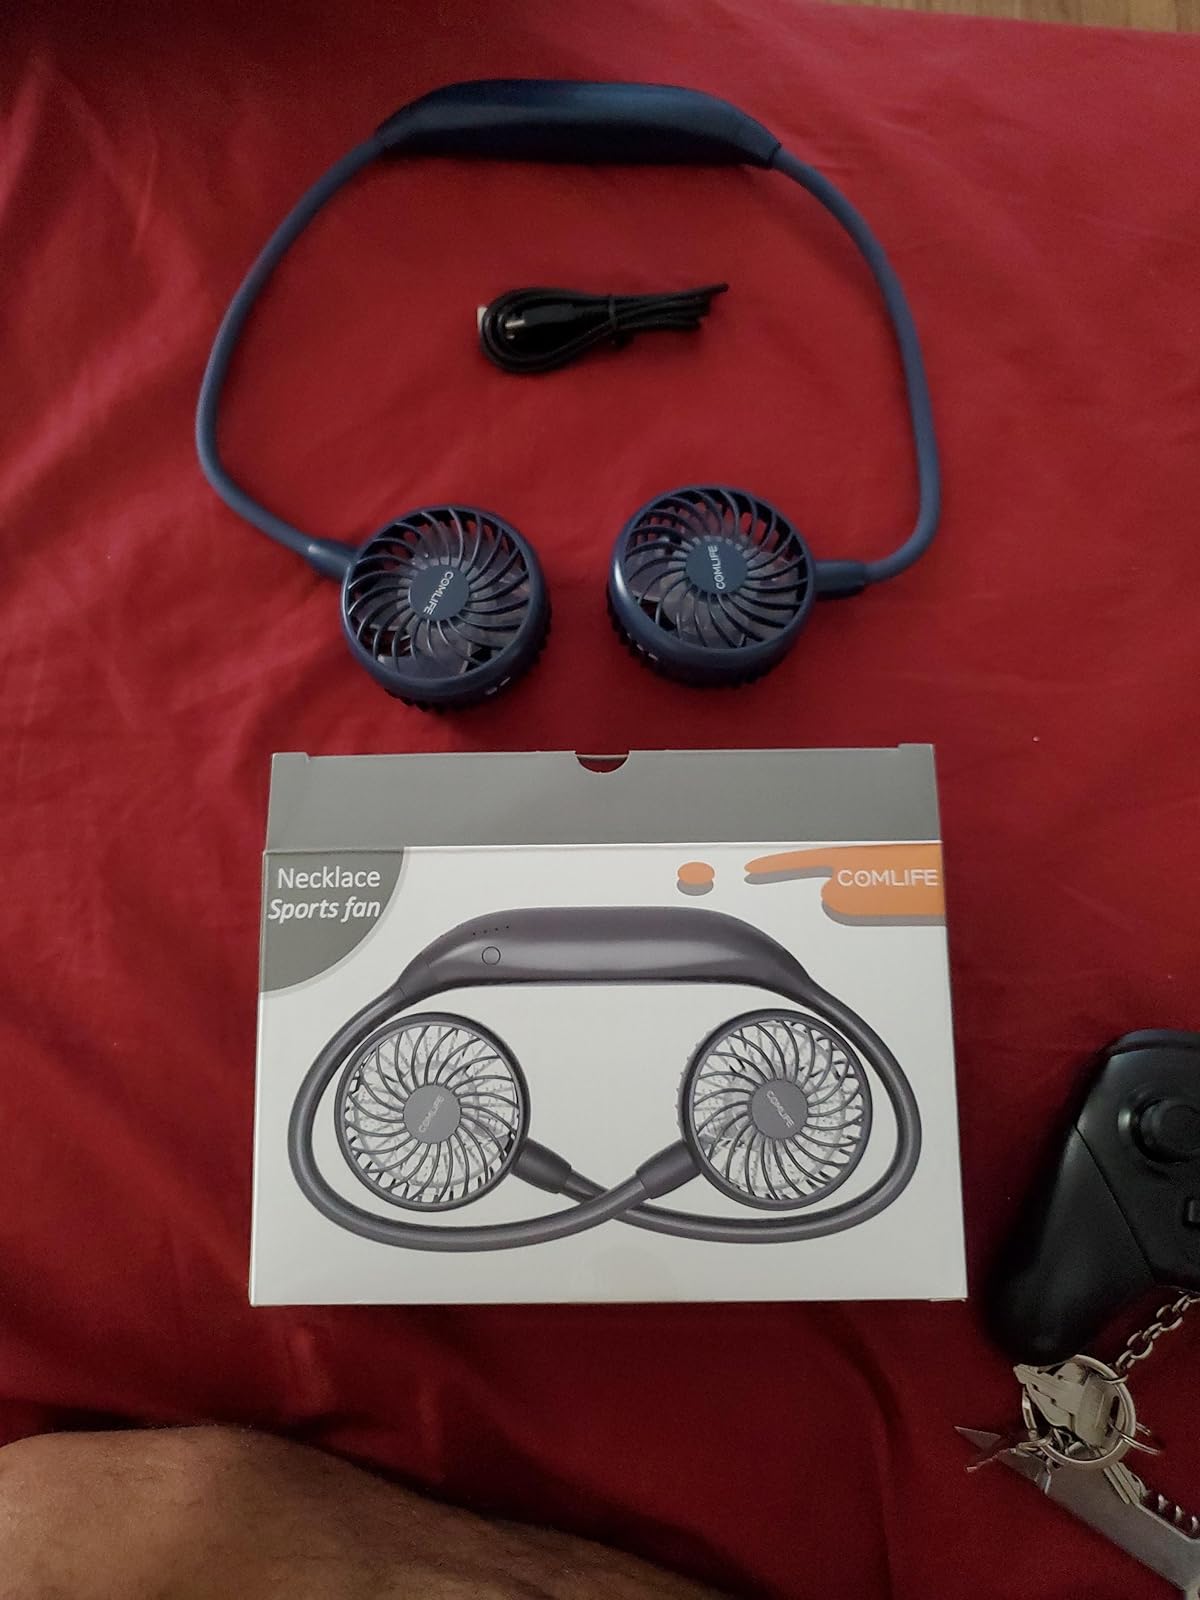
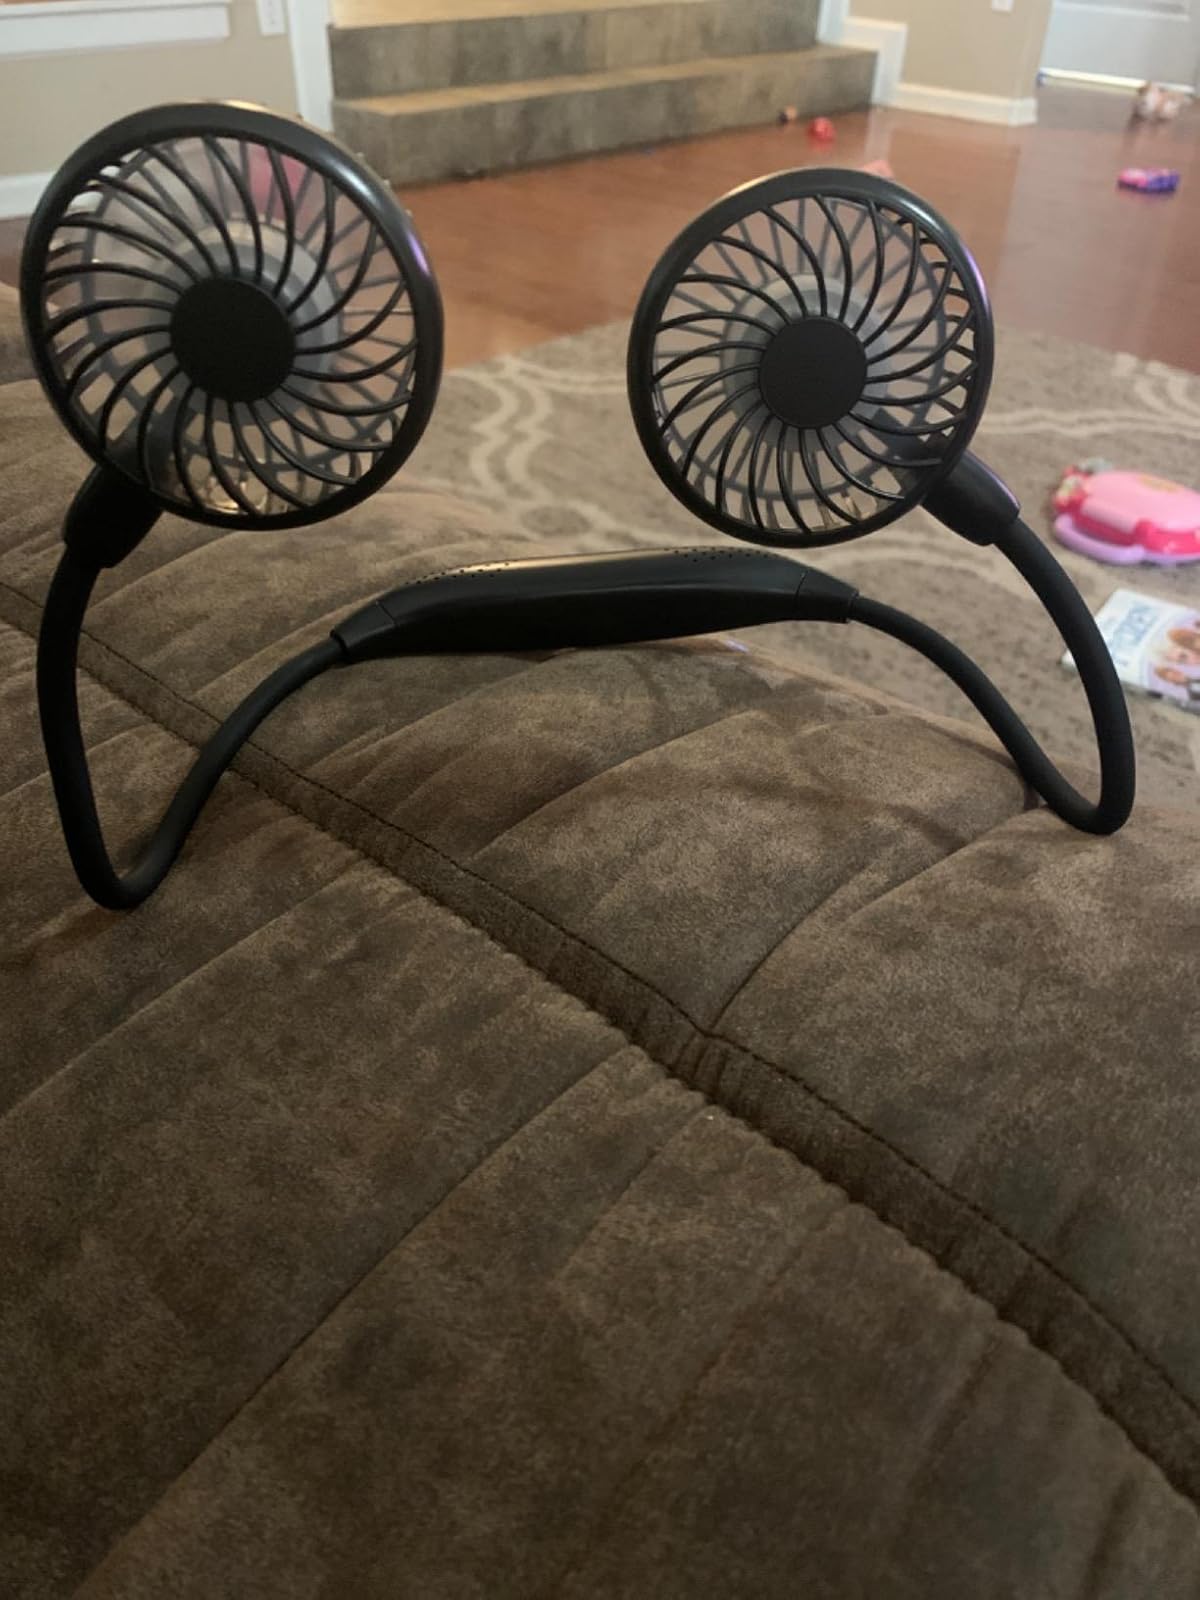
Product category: fan
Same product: no